Henry Gough-Calthorpe, 1st Baron Calthorpe

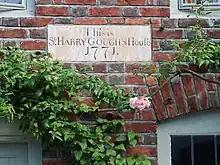
Sir Harry Gough's House, 23 Church Street, Steyning

Henry Gough-Calthorpe, 1st Baron Calthorpe (1 January 1749 – 16 March 1798), known until 1796 as Sir Henry Gough, 2nd Baronet, was a British politician who sat in the House of Commons from 1774 to 1796 when he was raised to the peerage.